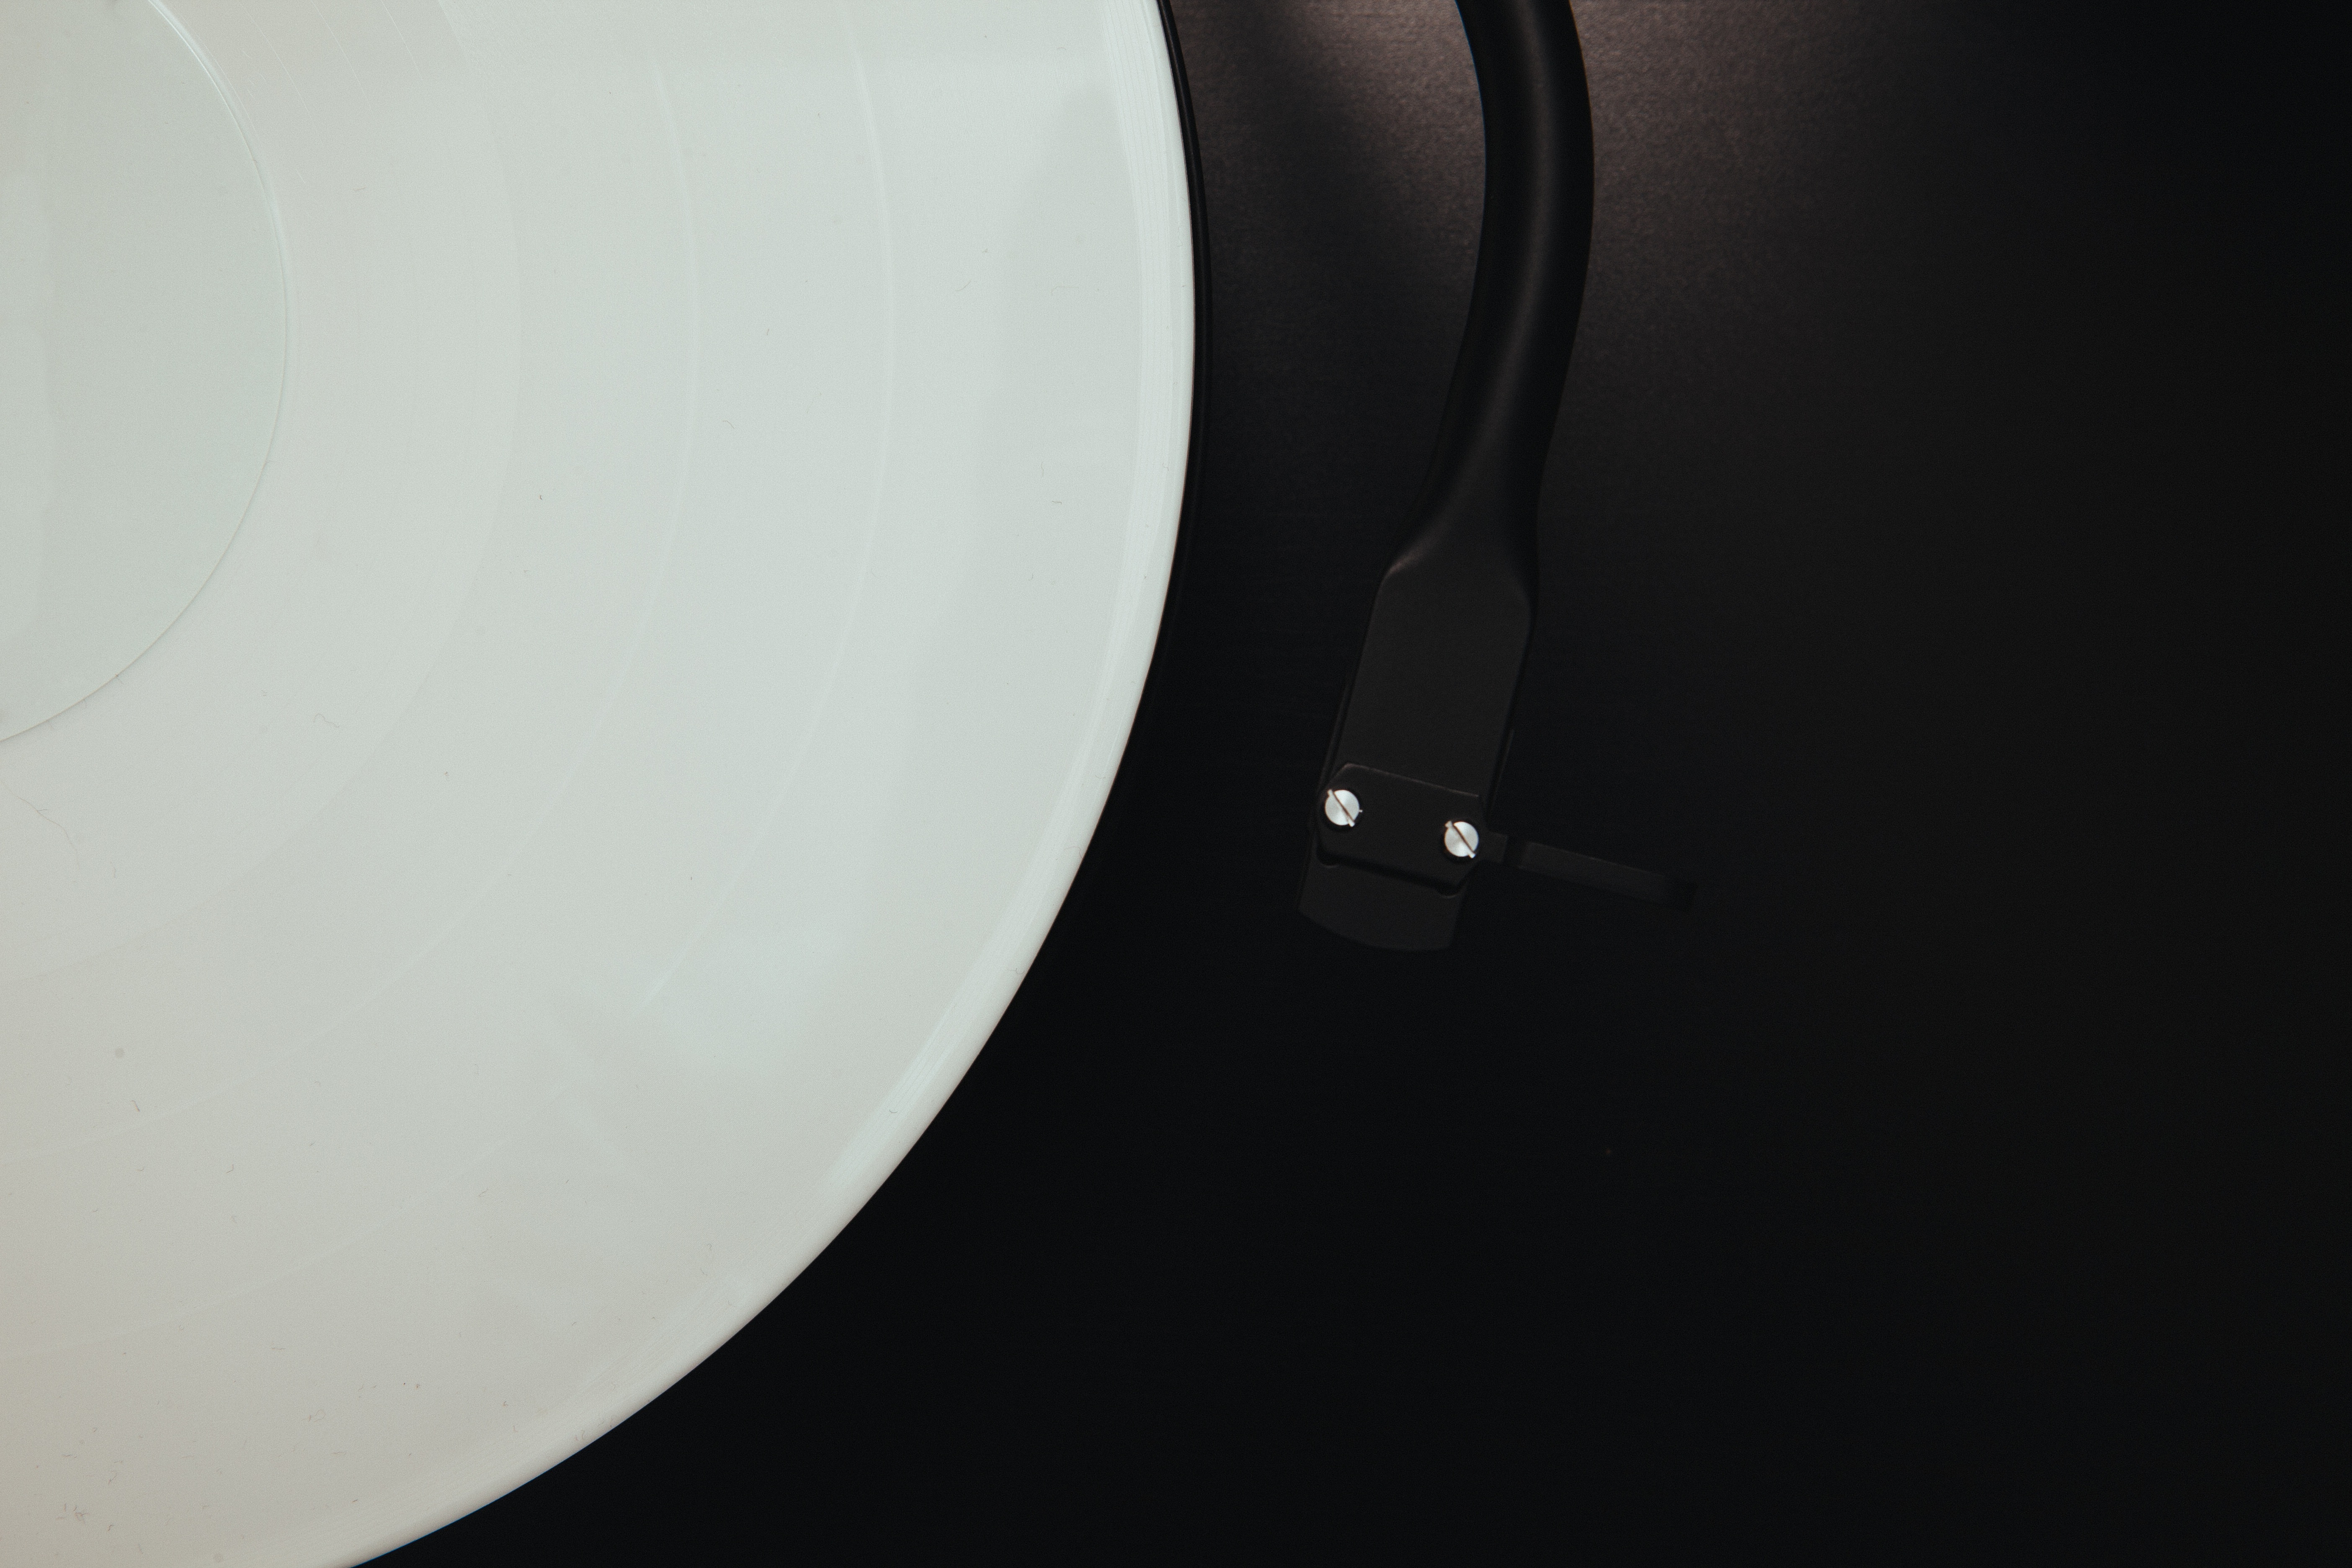
record, music, needle, vinyl, turntable, light, white, ceiling, gadget, lamp, black, lighting, circle, dj, album, audio, light fixture, lp, surfing equipment and supplies, toilet seat, tonearm